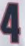
Number: 4